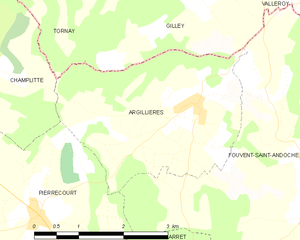
Carte des communes françaises